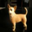
Label: dog